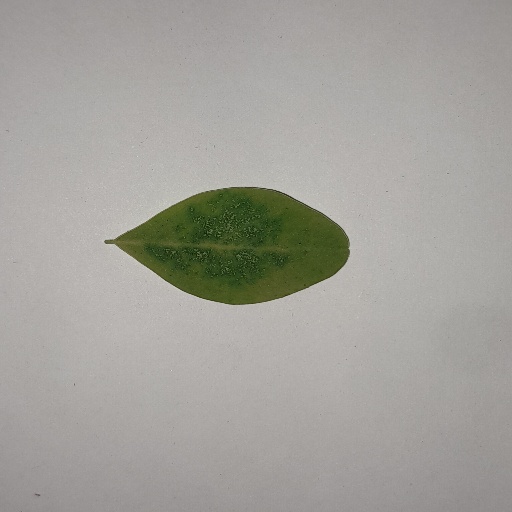
Species: Sojina
Leaf condition: Yellow Leaf